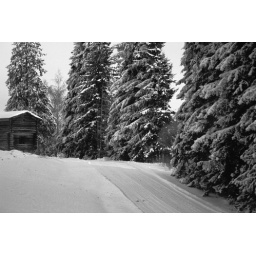
I took this one trough a train window as the scenery was moving by high speed...